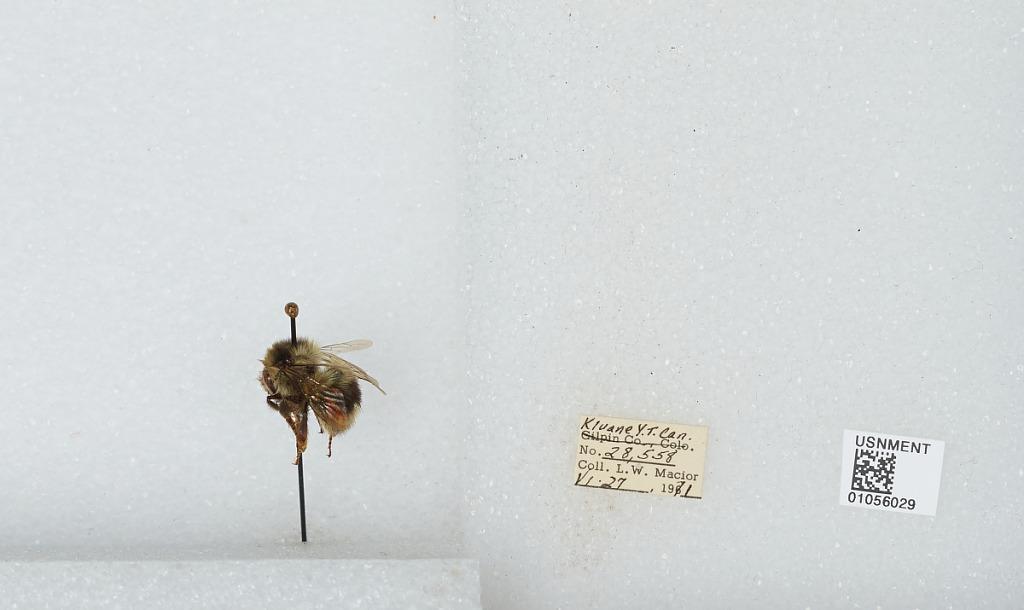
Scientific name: Bombus bifarius nearcticus
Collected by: L. Macior
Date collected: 1971-6-27
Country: Canada
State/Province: Yukon Territory
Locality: Kluane
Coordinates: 60.75, -139.5